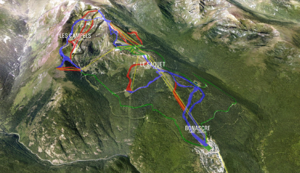
Plan de la station Ax 3 Domaines.
Ax 3 Domaines, anciennement appelée « Ax-Bonascre », est une station de sports d'hiver des Pyrénées créée en décembre 1955 et située en Ariège. La station est implantée à huit kilomètres d'Ax-les-Thermes sur les hauteurs de la commune, au cœur de la vallée d'Ax, dans la vallée de la Haute-Ariège. Elle est distante de 30 kilomètres de la frontière entre la France et l'Andorre au sud, 30 kilomètres de Tarascon-sur-Ariège au nord-ouest, 20 kilomètres du col de Pailhères à l'est et 120 kilomètres de Toulouse au nord.